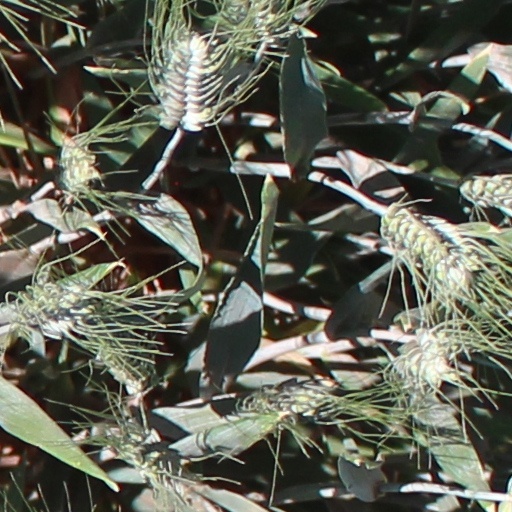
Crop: wheat